Marco Grimalt

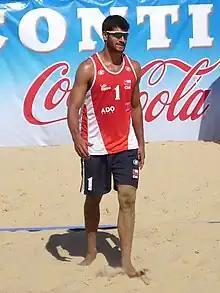
Grimalt in 2011

Marco Alfonso Grimalt Krogh (born 11 July 1989) is a beach volleyball player representing the Chilean national volleyball team. He has participated in the Pan American Games in 2011, 2015, 2019, and 2023, as well as the South American Games in 2010 and 2014. He represented Chile at the 2020 Summer Olympics.